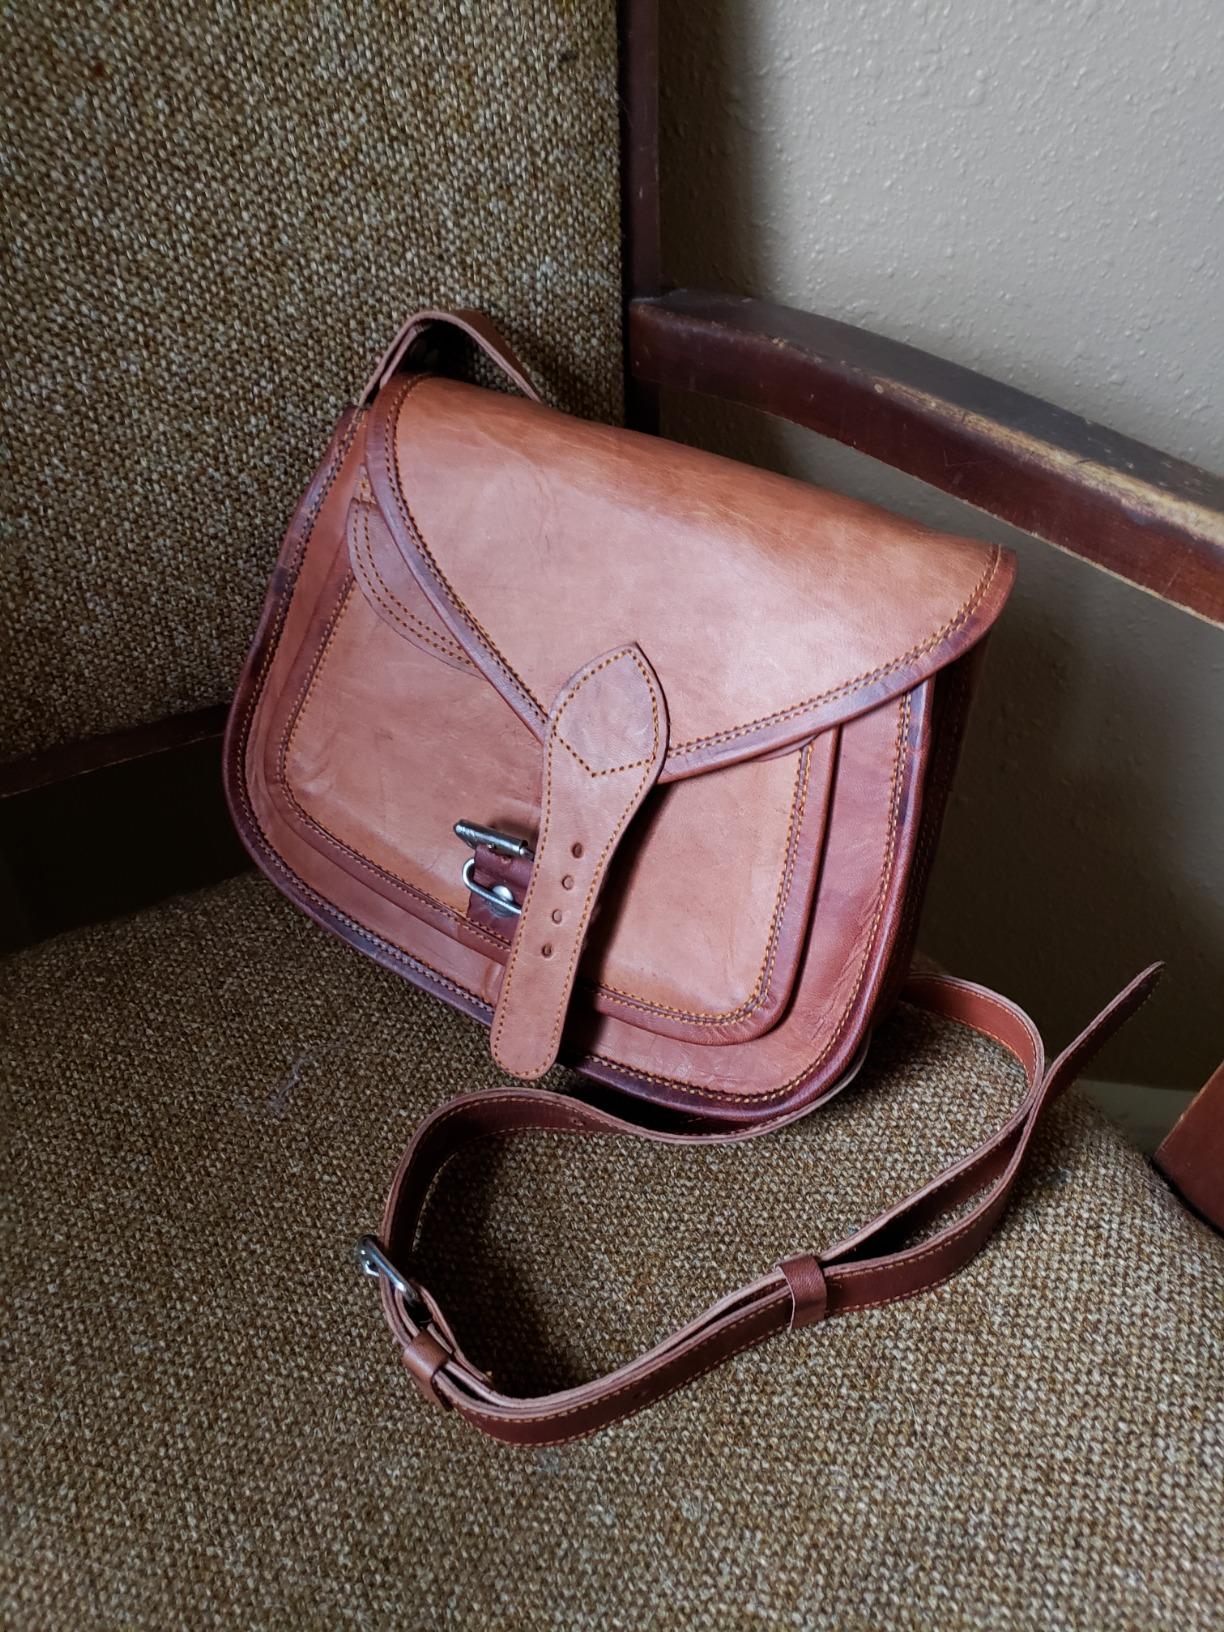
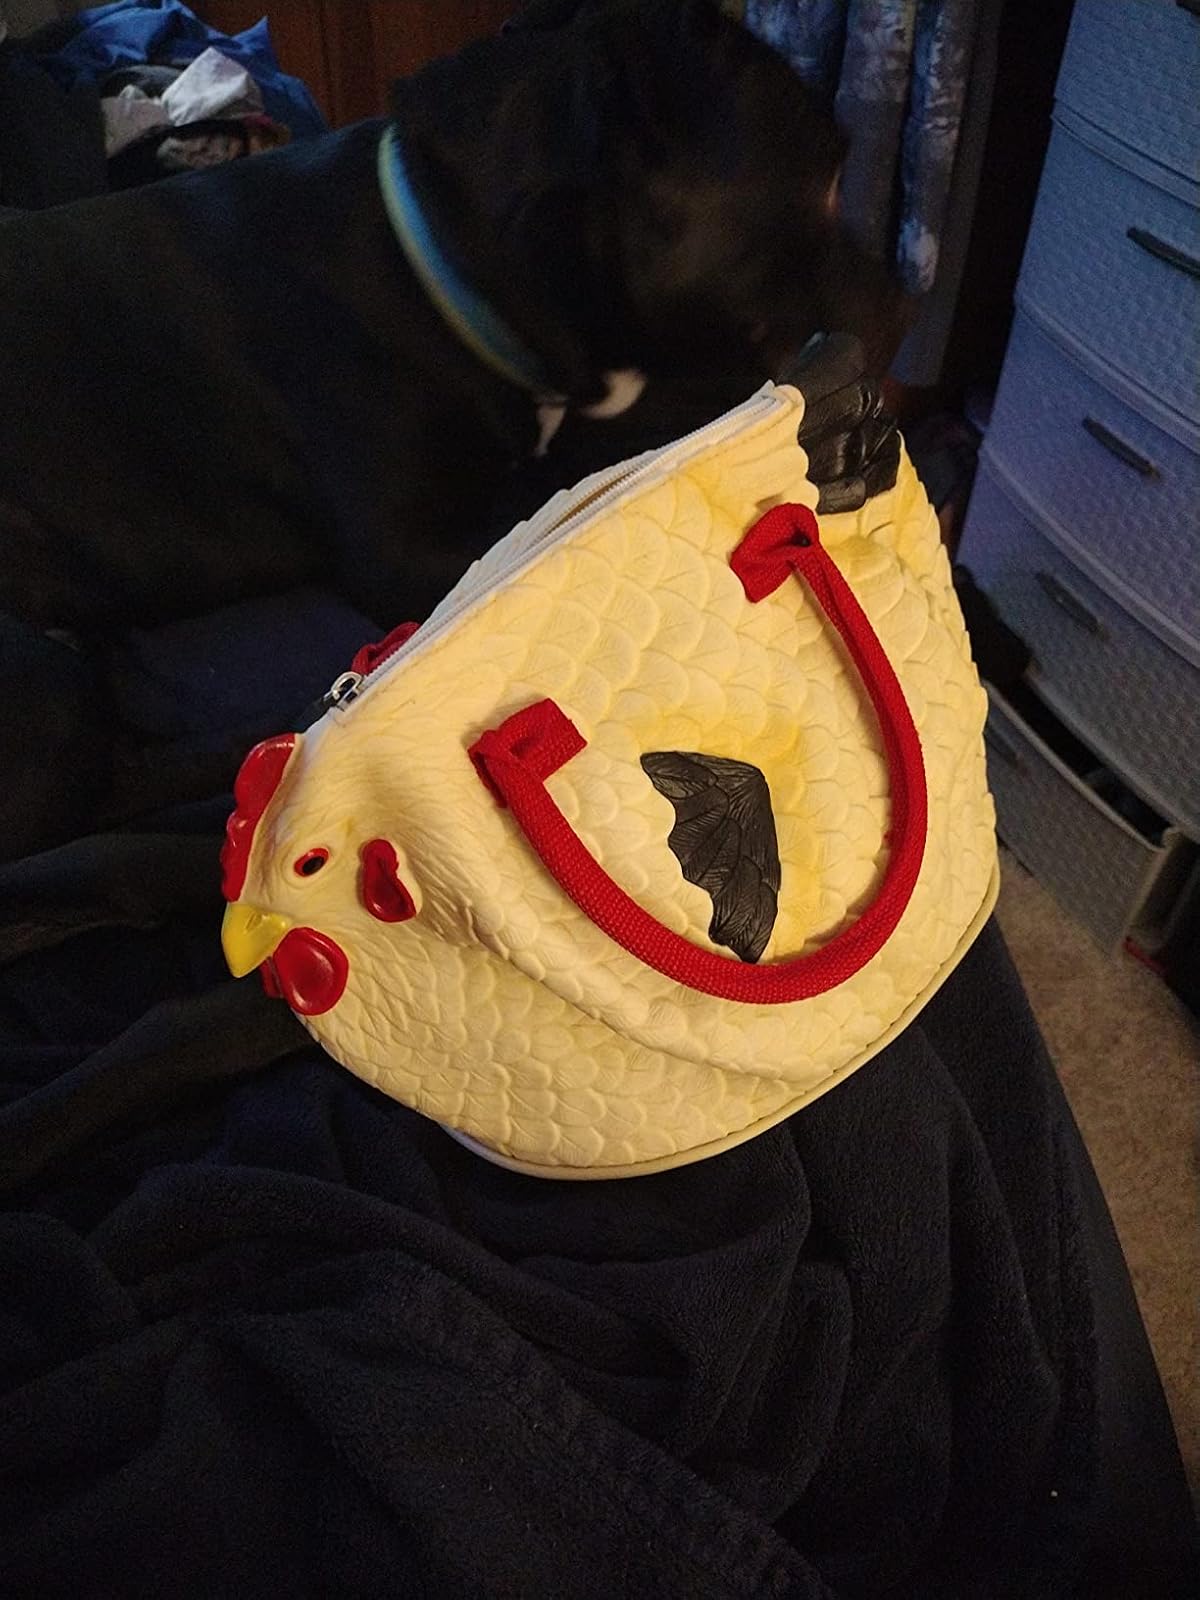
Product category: accessories_handbag
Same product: no